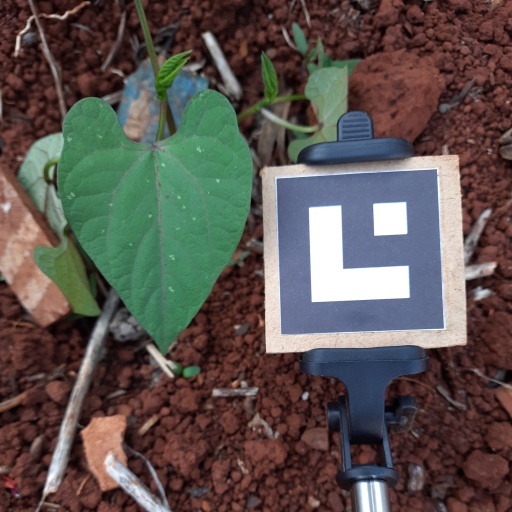
Observations: flat surface, no eating holes, with soild dust, under shade